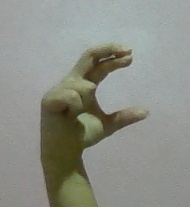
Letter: thal